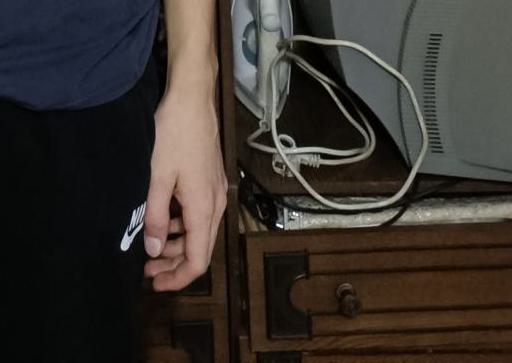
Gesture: no_gesture